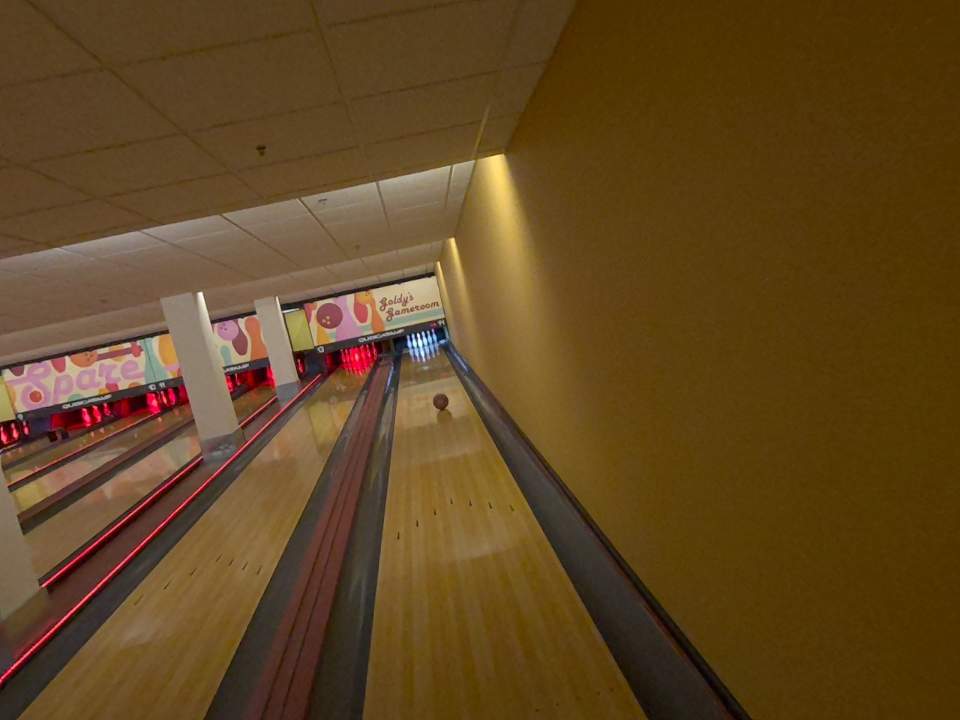
Object: bowling_ball